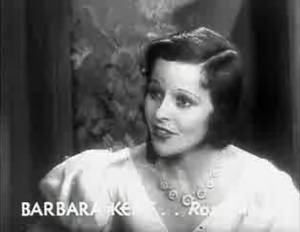
Barbara Kent
Barbara Kent
Barbara Kent var en canadisk skuespillerinde. Hun opnåede en del popularitet i stumfilmskomedier fra 1925, og hun havde held til at holde populariteten i talefilm. Imidlertid holdt hun en pause fra filmindspilninger efter at være blevet gift i 1934, og da hun forsøgte at vende tilbage igen året efter, kunne hun ikke fortsætte sin succes, og hun stoppede sin aktive karriere.